Answer in natural language. Considering the relative positions, where is Doorway with respect to black colour l shaped countertop? Choose between the following options: above or below
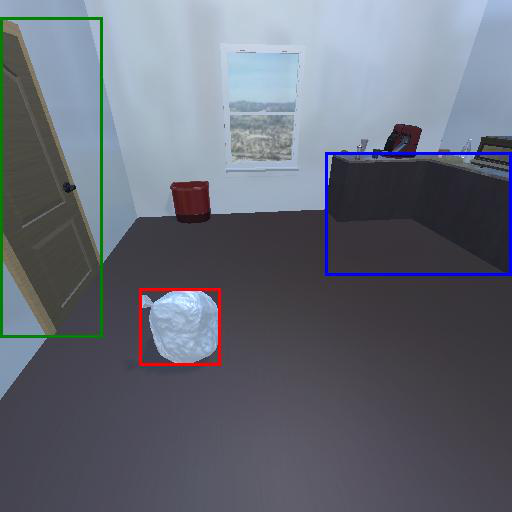
<answer>below</answer>